Beauty (2011 film)

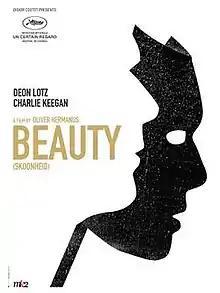
Theatrical release poster

Beauty is a 2011 South African film co-written and directed by Oliver Hermanus. It premiered in the Un Certain Regard section at the 2011 Cannes Film Festival. The film was selected as the South African entry for the Best Foreign Language Film at the 84th Academy Awards, but it did not make the final shortlist.